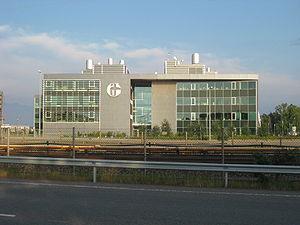
Kulosaari est un quartier résidentiel d'Helsinki, la capitale finlandaise, situé en grande partie sur une île du Golfe de Finlande. Kulosaari est aussi un district englobant le quartier de même nom.